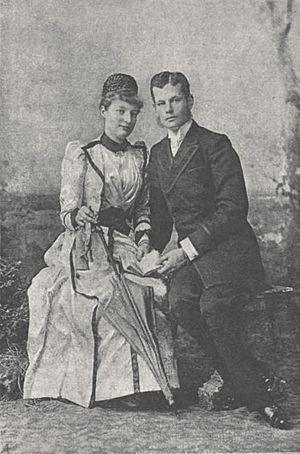
Albert Maria Joseph Maximilian Lamoral von Thurn et Taxis né le 8 mai 1867 et mort le 22 janvier 1952 est le 8ᵉ Prince de prince de Thurn et Taxis et chef de la maison princière de Thurn and Taxis du 2 juin 1885 jusqu'à sa mort le 22 janvier 1952.